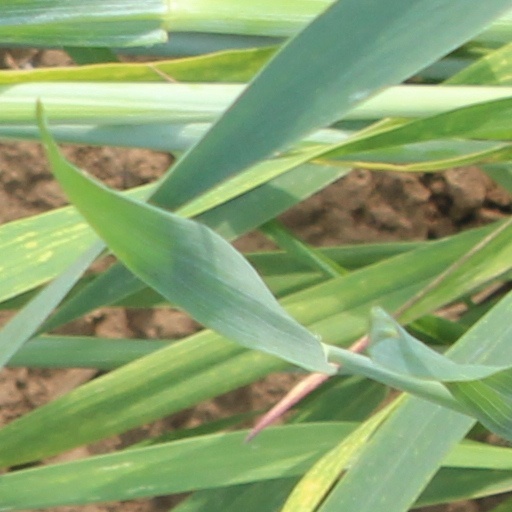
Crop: wheat